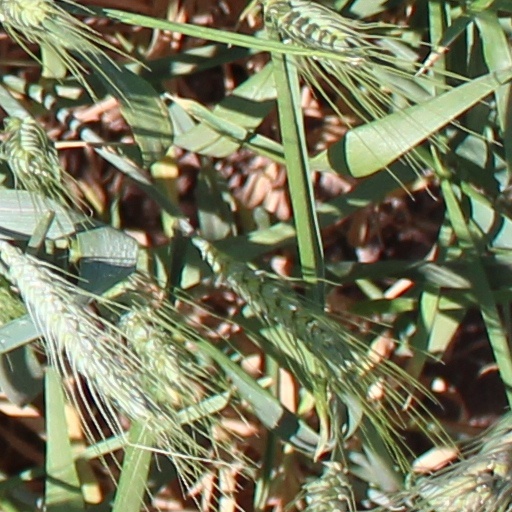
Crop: wheat